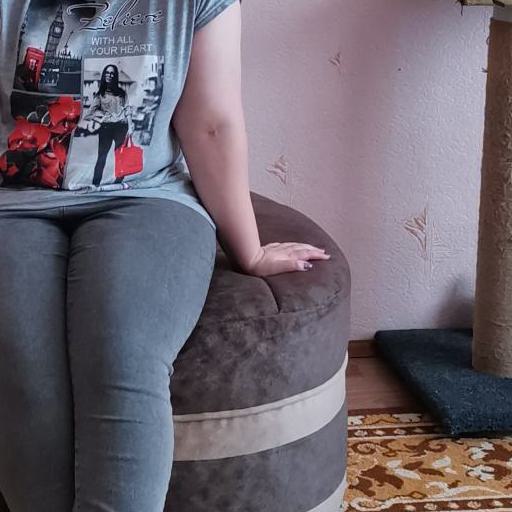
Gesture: no_gesture